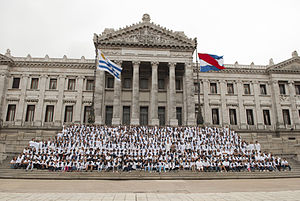
Uruguay / Politik / Retsvæsen
Palacio Legislativo i Montevideo
Uruguay, officielt Den Orientalske Republik Uruguay, er et land i det sydøstlige Sydamerika. Det grænser op til Argentina i vest, Brasilien i nord og øst, Río de la Plata i syd og Atlanterhavet i sydøst. Uruguay har et indbyggertal på 3,44 millioner, hvoraf 1,8 millioner bor i hovedstaden Montevideo, der også er landets største by. Uruguay er med sine 176.000 km² Sydamerikas næstmindste land.